District Vision

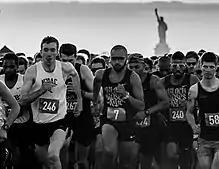

The founders met at a business school in London, after which Vallot worked for Saint Laurent and Daly for Acne Studios. They are both devoted runners and meditators. Through their Mindful Athlete Program, they collaborate with athletes and running clubs around the world to promote mental health.